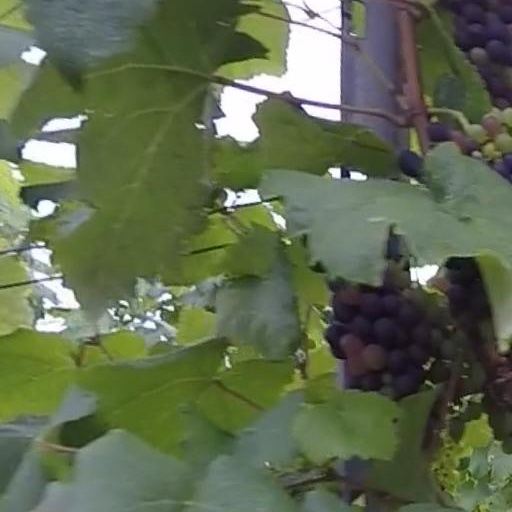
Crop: grape